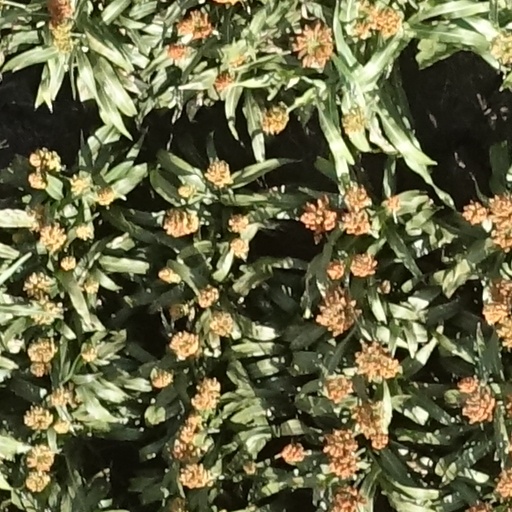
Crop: sorghum